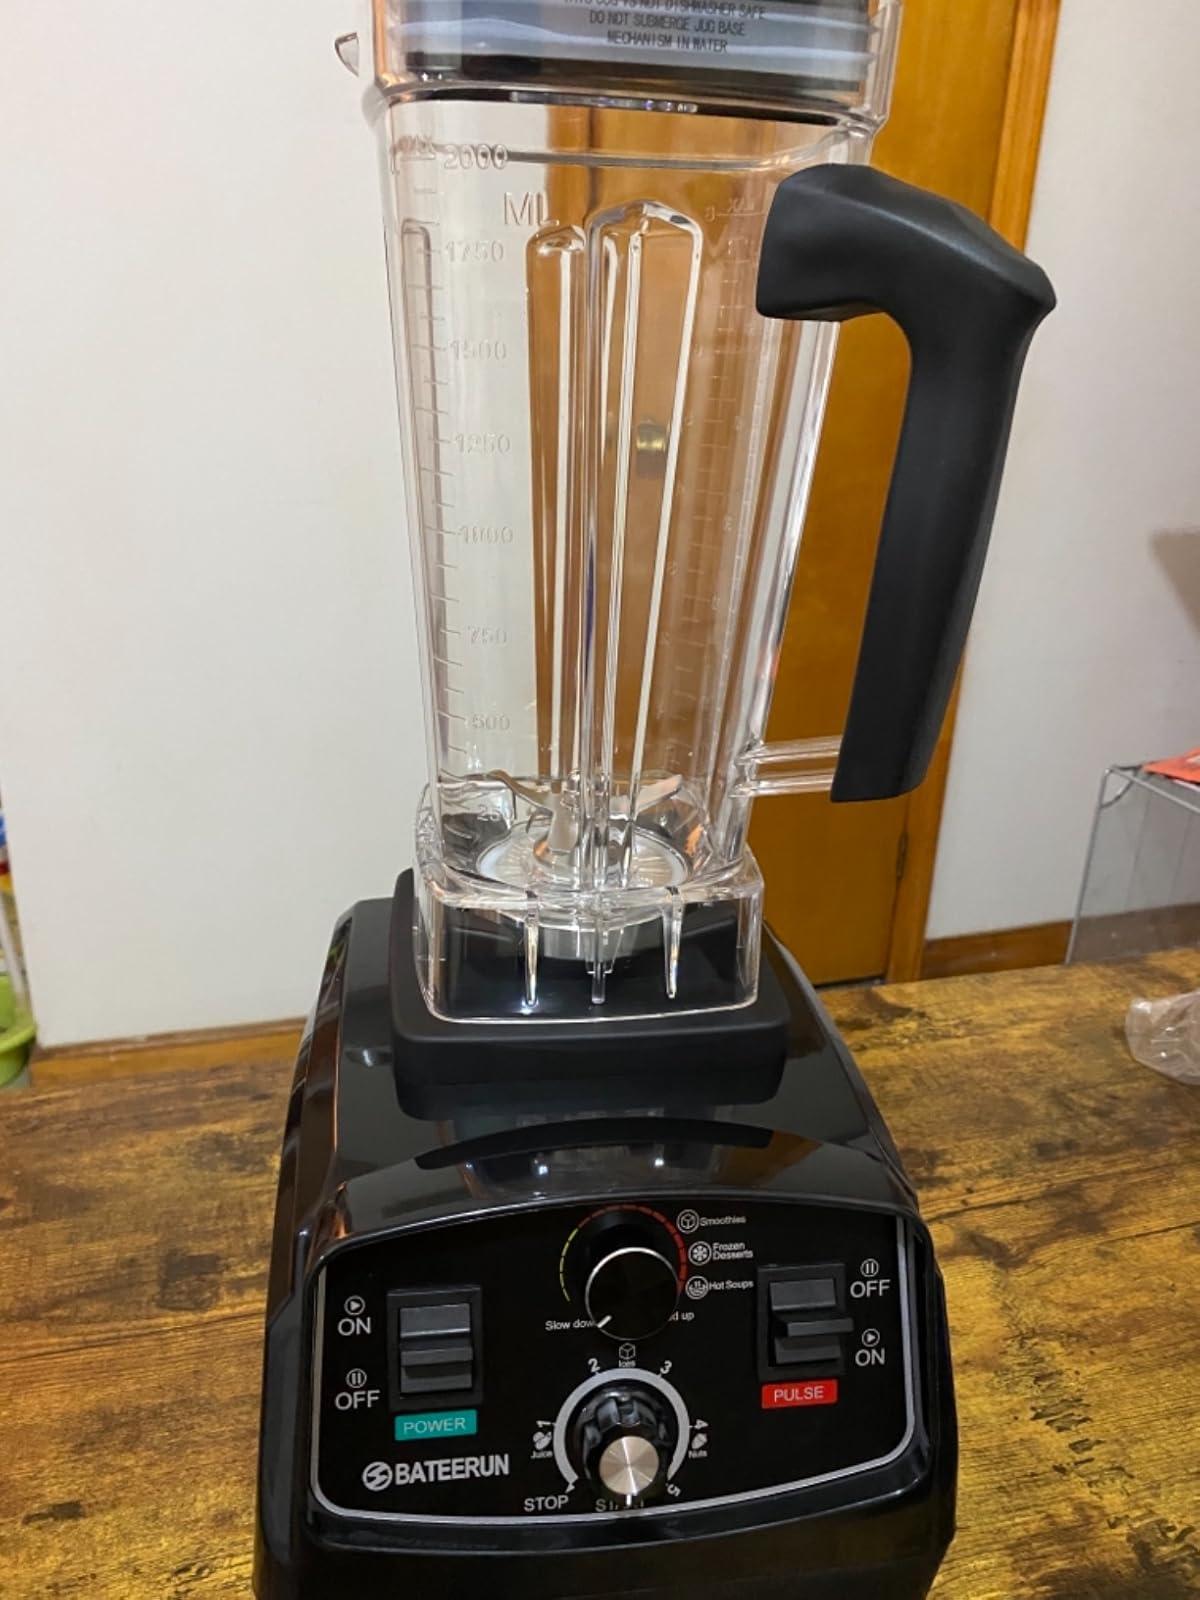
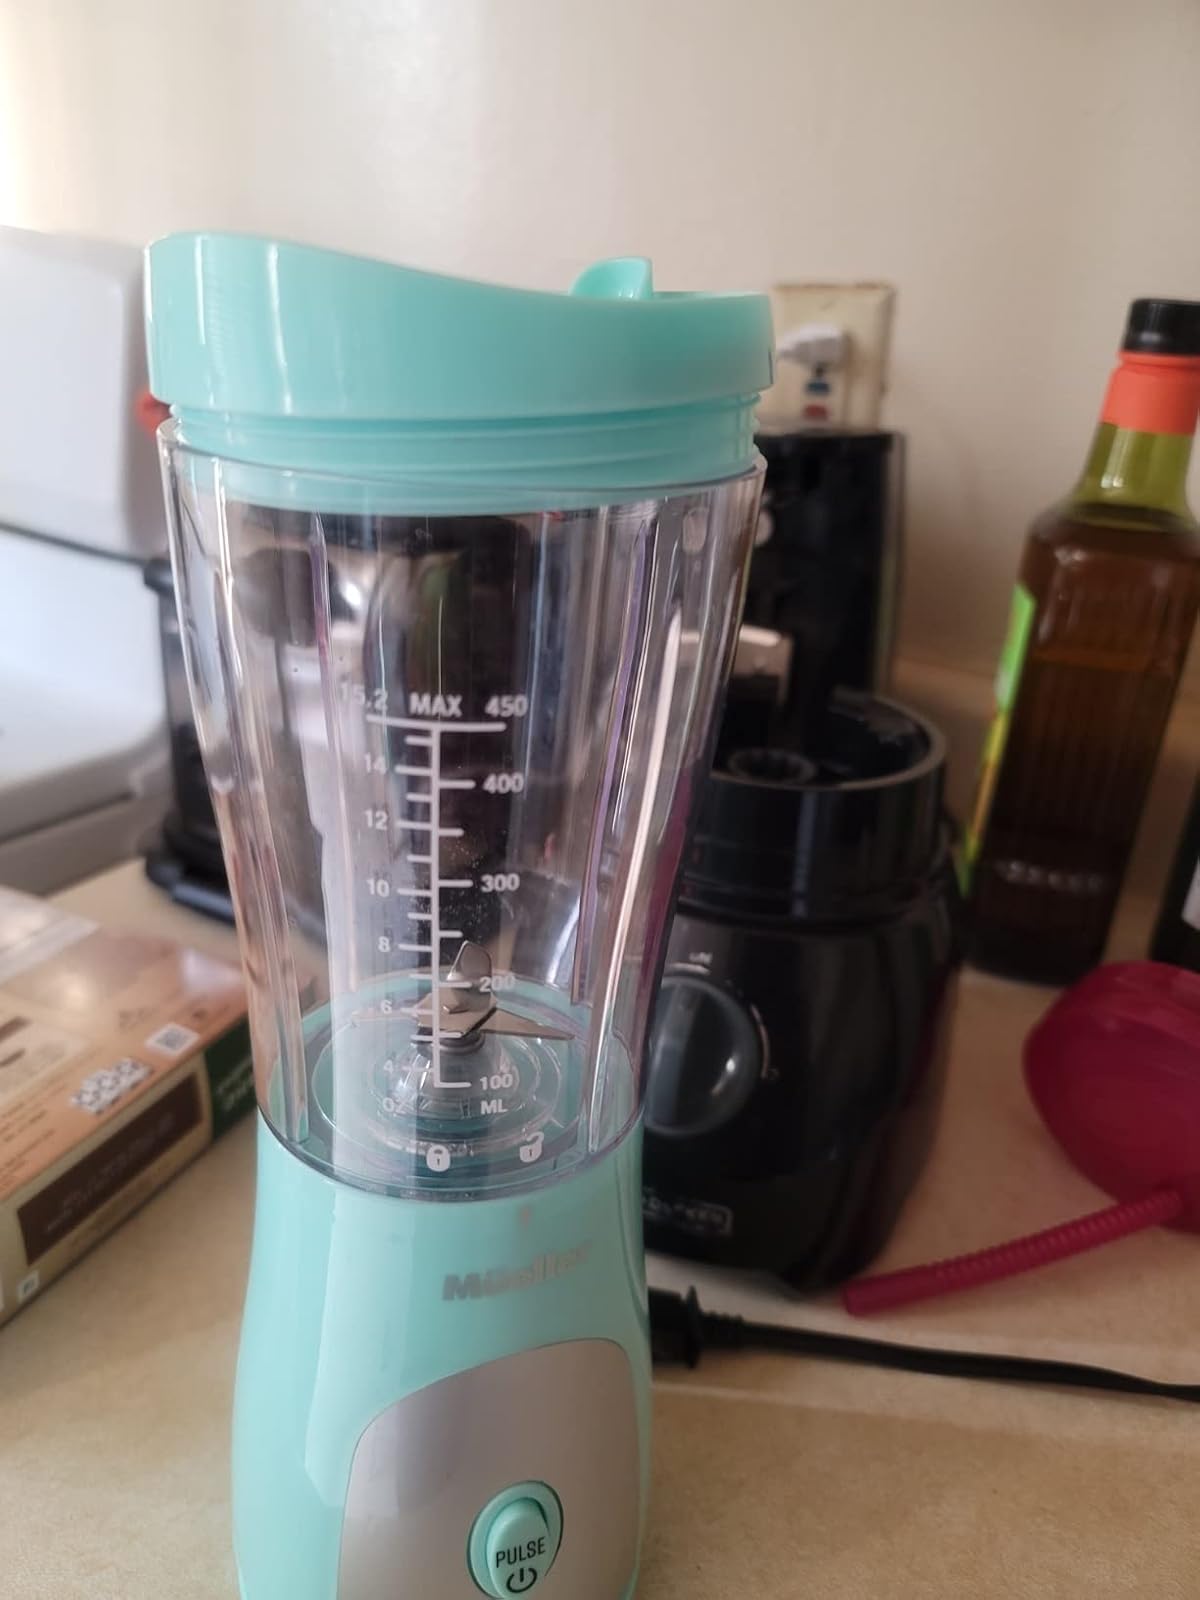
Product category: items_blender
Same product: no